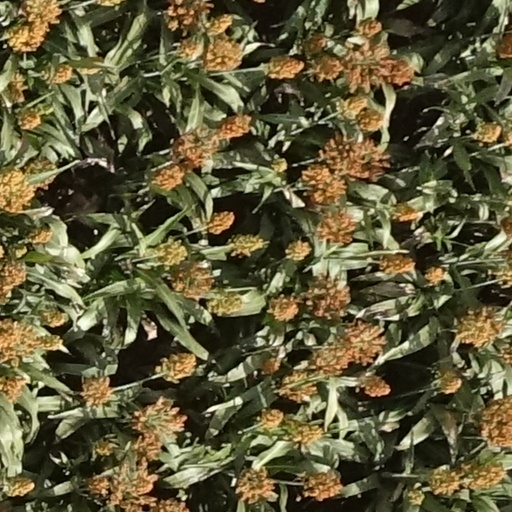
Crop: sorghum